Corinne B. Grace

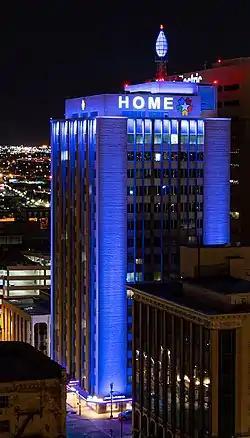
The El Paso Natural Gas building

"Corinne B. Grace v. El Paso Natural Gas Company"